Workers' Party (Brazil)

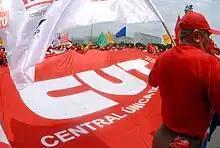
Demonstration of the Central Única dos Trabalhadores (CUT) — Brazil's largest national trade union center — in Brasília. Both CUT and PT share the same origin and both organizations maintain a strong connection

Although PT deliberately never identified itself with a particular brand of leftism, it nevertheless "always defined itself as socialist" and espoused many radical positions. For example, at the Brazilian Constituent Assembly of 1988 it advocated repudiation of Brazil's external debt, nationalization of the country's banks and mineral wealth and a radical land reform. In addition, as a form of protest and as a signal that the party did not fully accept the "rules of the game" PT's delegates refused to sign the draft constitution.